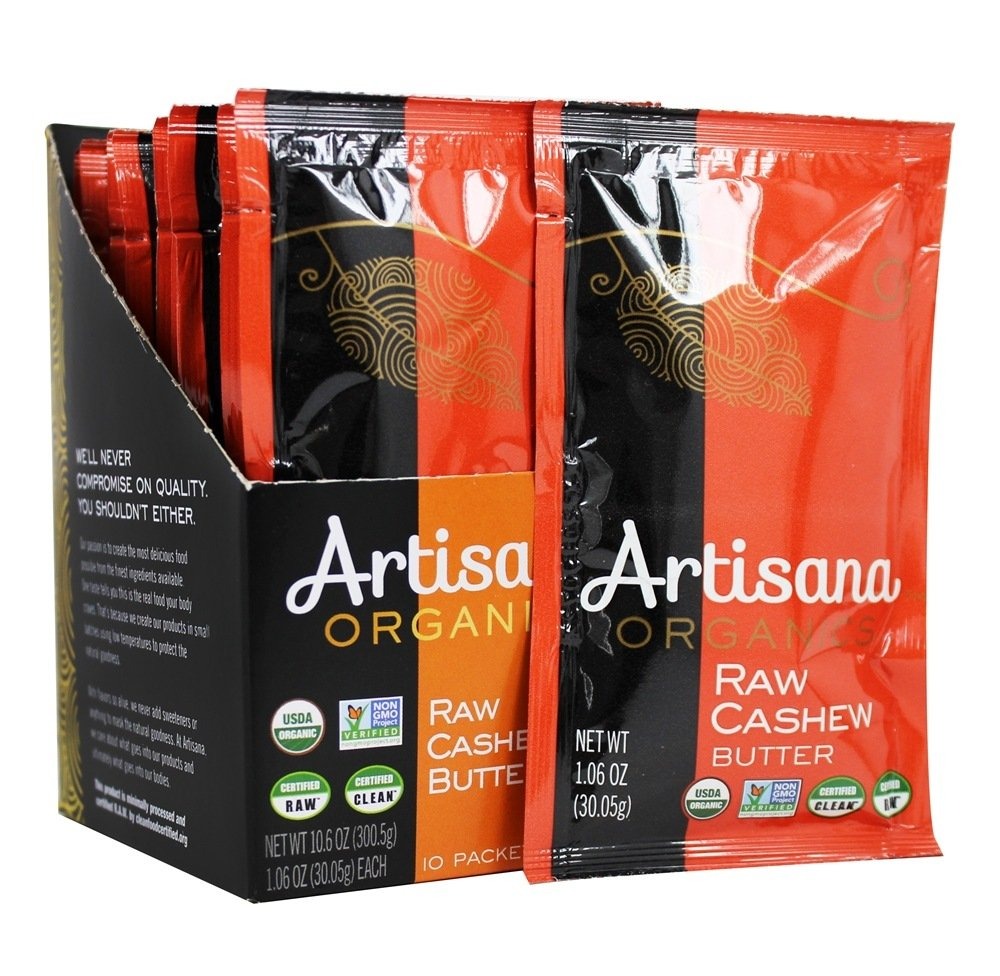
Item Name: ARTISANA Organic Raw Cashew Butter 10 Pack, 1.06 OZ
Bullet Point 1: Gluten-free
Bullet Point 2: Kosher
Bullet Point 3: Non-GMO project verified
Bullet Point 4: One 10 count box of Artisana organics raw cashew nut butter packets
Bullet Point 5: USDA certified organic
Product Description: Artisana - The Art of Healthy Foods Vegan Good Source of Iron Raw Cashew Butter Squeeze Packs Certified Organic by QAI Kosher USDA Organic Artisana Organic Raw Cashew Butter is delightfully delicious and easy to spread. Conveniently packaged and a perfect complement for your active healthy lifestyle and on-the-go activities. Contains no hydrogenated oils, additives, artificial coloring or preservatives. Processed in a facility free of peanuts, gluten, dairy and soy. Important Health Facts Researchers found that people who eat nuts regularly have lower risks of heart disease. Nuts are one of the best plant sources of protein. They are rich in fiber, phytonutrients and antioxidants such as vitamin E, magnesium, potassium, calcium, iron, phosphorus, zinc and selenium. Selenium is a powerful antioxidant that helps neutralize harmful free radicals that can attack healthy cells and increase the risk of serious conditions. Nuts are also high in plant sterols and omega 3 which have all been shown to lower LDL cholesterol. Omega-3 is a fatty acid that lower levels of triglycerides. Peanuts are not nuts but a species in the legume family. Most commercial peanut butters have saturated fats added to them to prevent oil separation. Nuts deserve a considered and honored place in every healthy diet...so go ahead and Go Nuts with Artisana Nut Butter Squeeze Packs!
Value: 10.6
Unit: Ounce

Price: 30.48